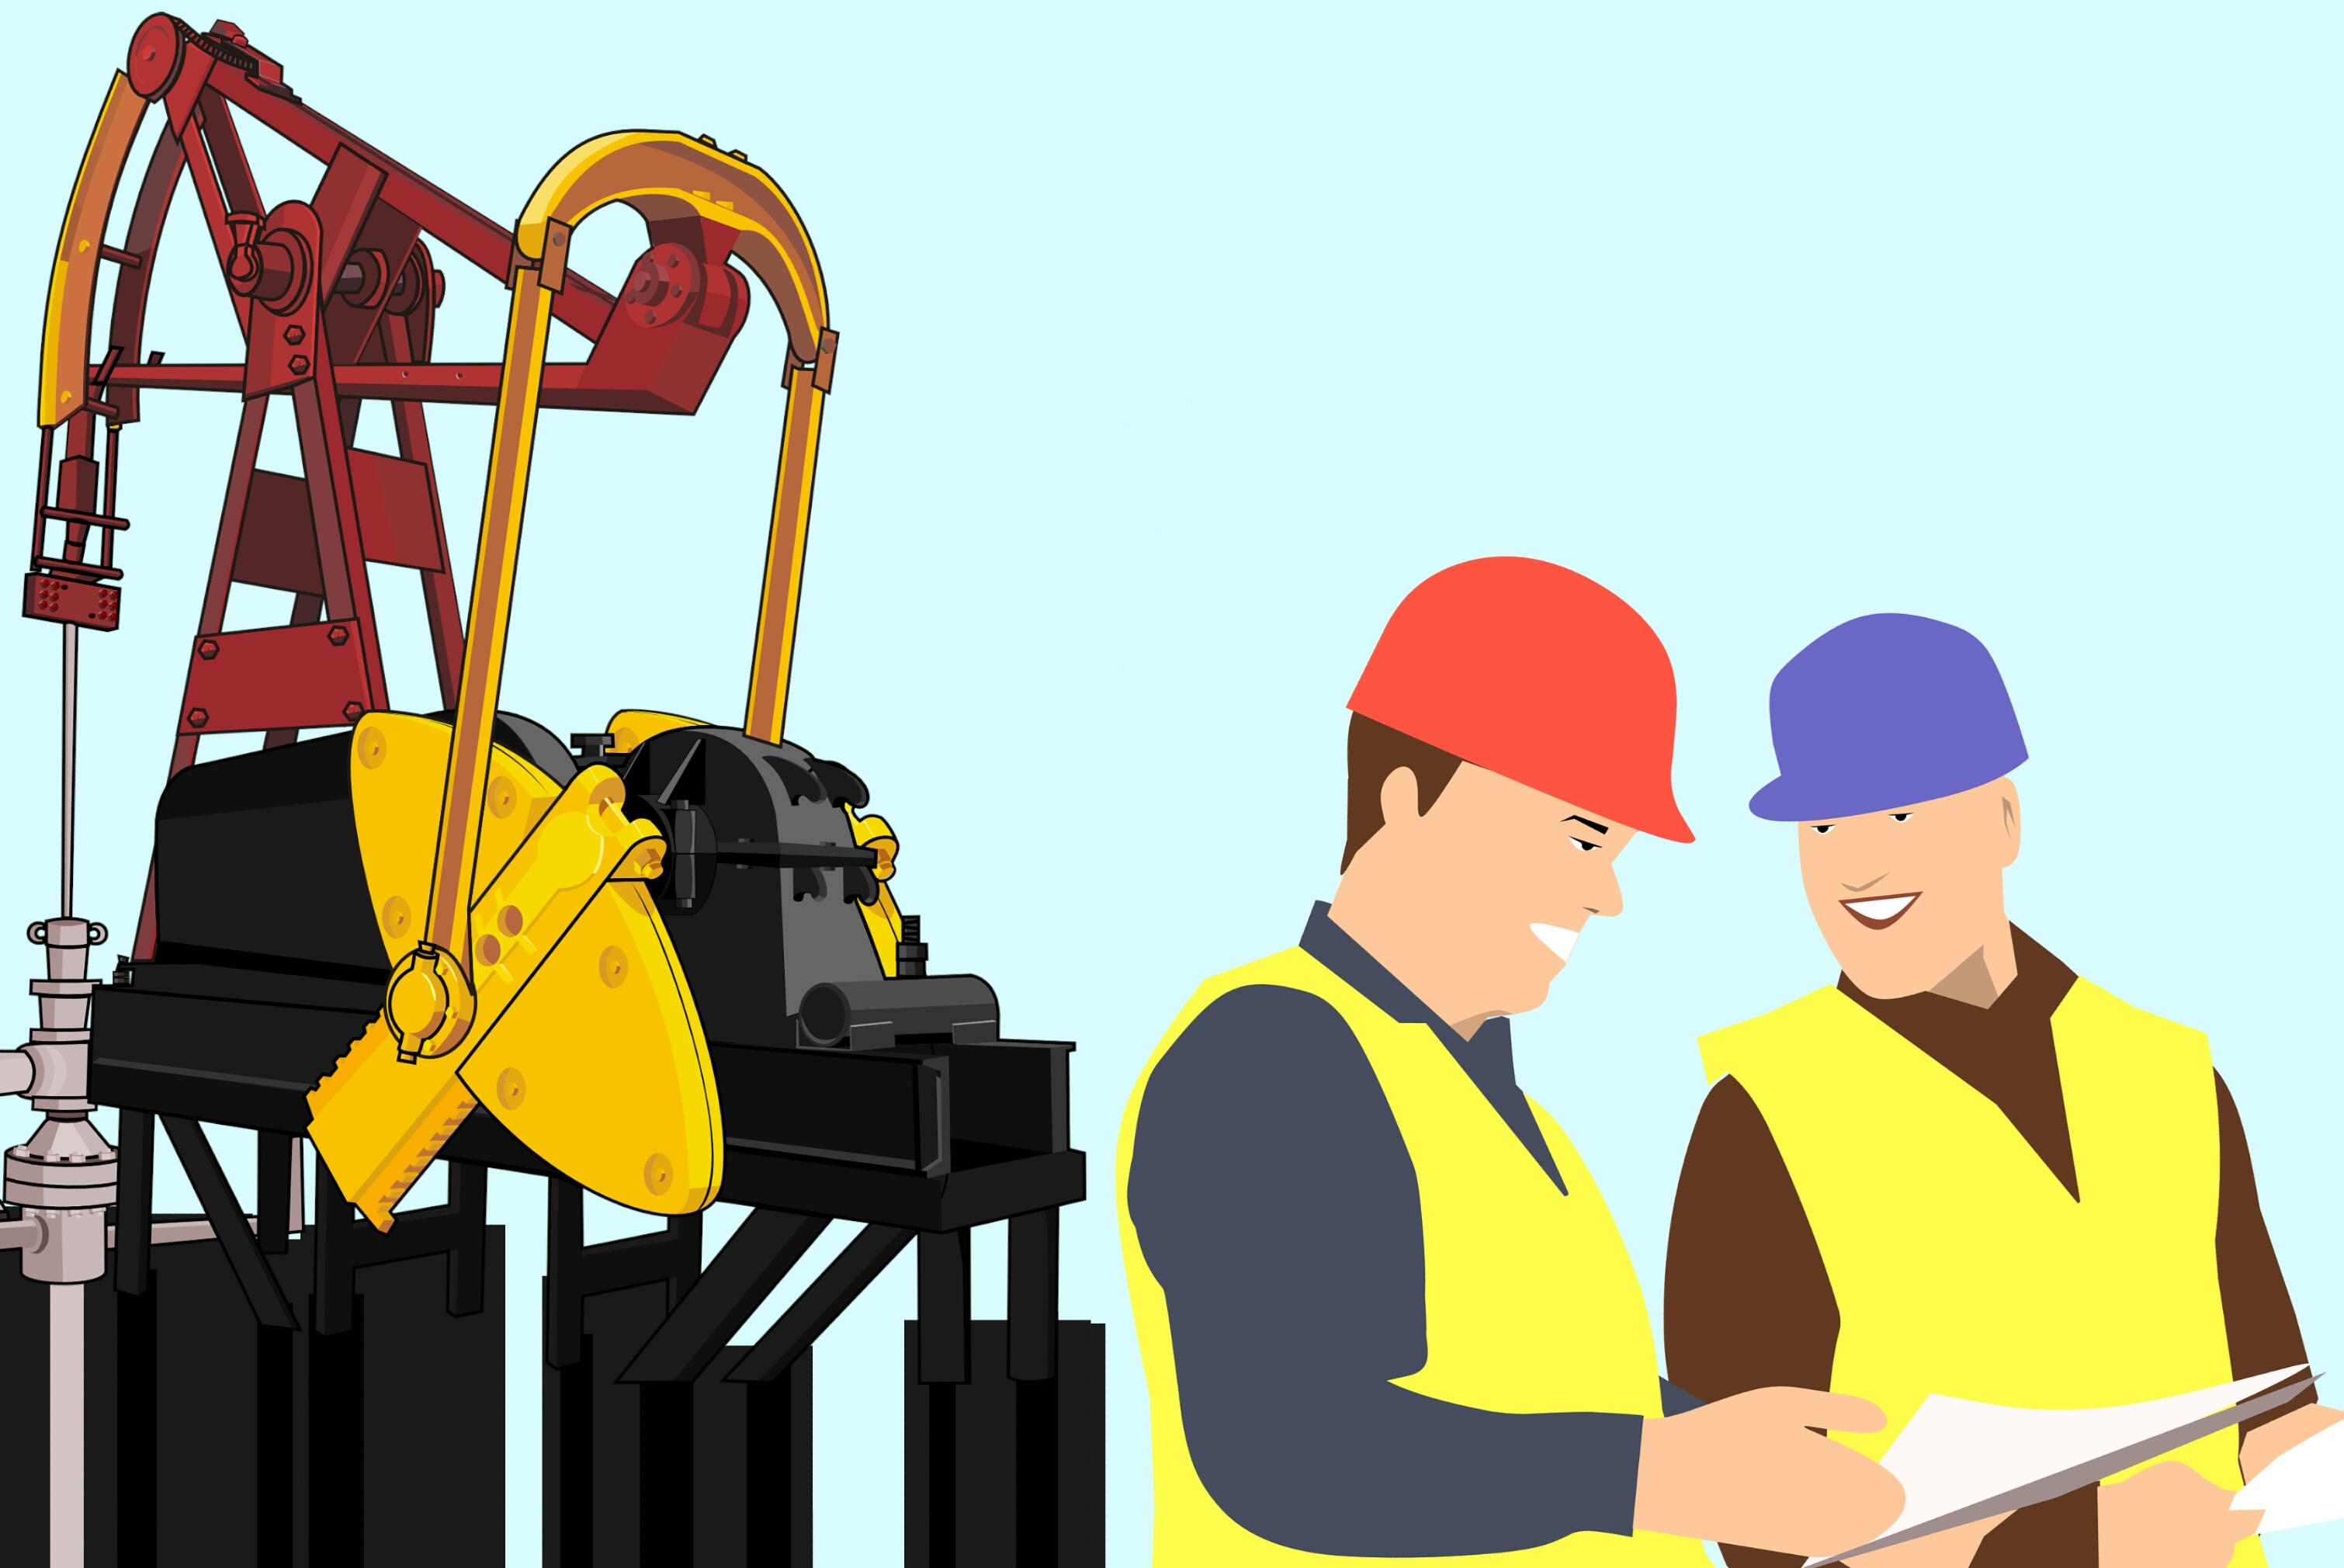
oil, rig, drill, engineer, equipment, extraction, fuel, gas, hardhat, helmet industry, men, mining petroleum, power, production, profession, pump, resource, technician, uniform, worker, construction worker, product, engineering, technology, illustration, human behavior, job